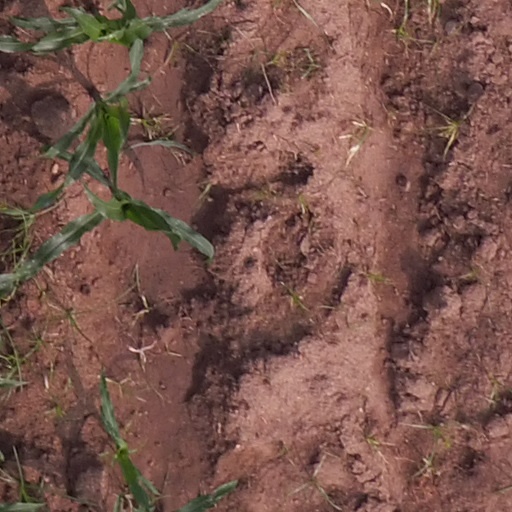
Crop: maize; corn